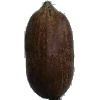
Label: Nut Pecan 1